Credo ut intelligam

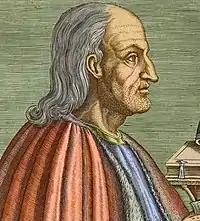
Colorized portrait of Anselm of Canterbury.

Credo ut intelligam, alternatively spelled credo ut intellegam, is a Latin sentence of Anselm of Canterbury ("Proslogion", 1). The sentence is a reference to Isaiah 7:9. The sentence translates as: "I believe so that I may understand".